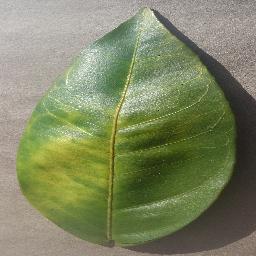
Label: Orange___Haunglongbing_(Citrus_greening)